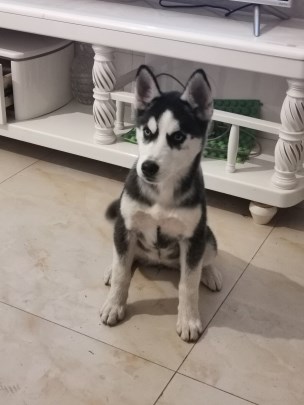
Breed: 1160-n000003-Siberian_husky